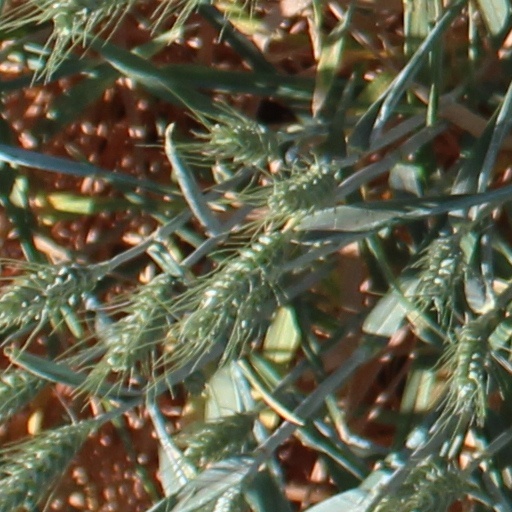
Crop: wheat